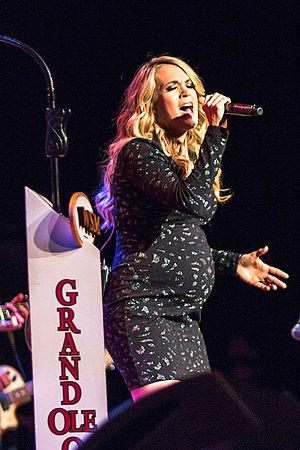
Carrie Underwood est une chanteuse et auteure-compositrice-interprète américaine de country pop. Elle a signé avec le label Arista Nashville, ce qui inclut 2 albums studio, 1 bande originale, 14 singles et 10 vidéos.